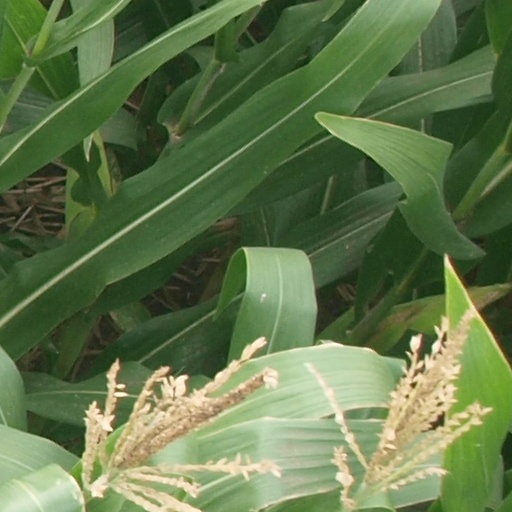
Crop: maize; corn